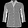
Label: Shirt